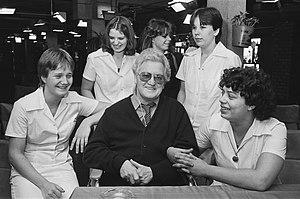
Johnny Jordaan, pseudonyme de Johannes Hendricus van Musscher, était un chanteur populaire néerlandais connu pour ses interprétations de chansons folkloriques amstellodamoises. Ses chansons traitent souvent d'histoires d'amour et sont basées dans la ville d'Amsterdam et, en particulier, dans le quartier populaire du centre-ville, le Jordaan.